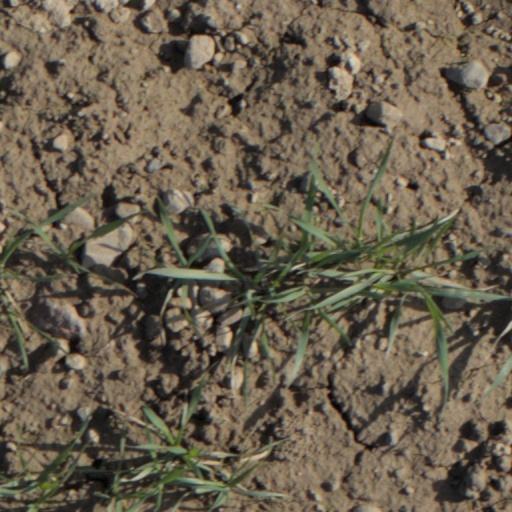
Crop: wheat